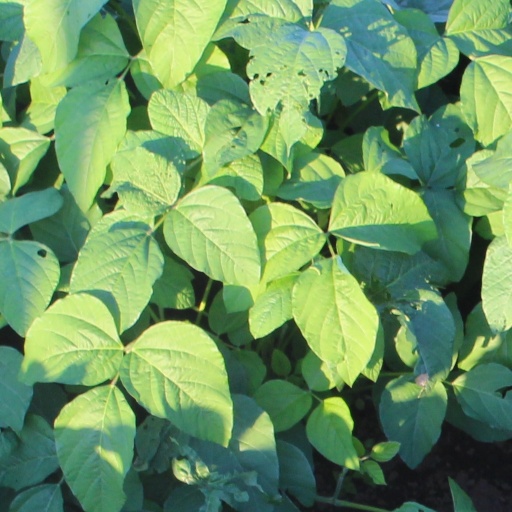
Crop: soybean